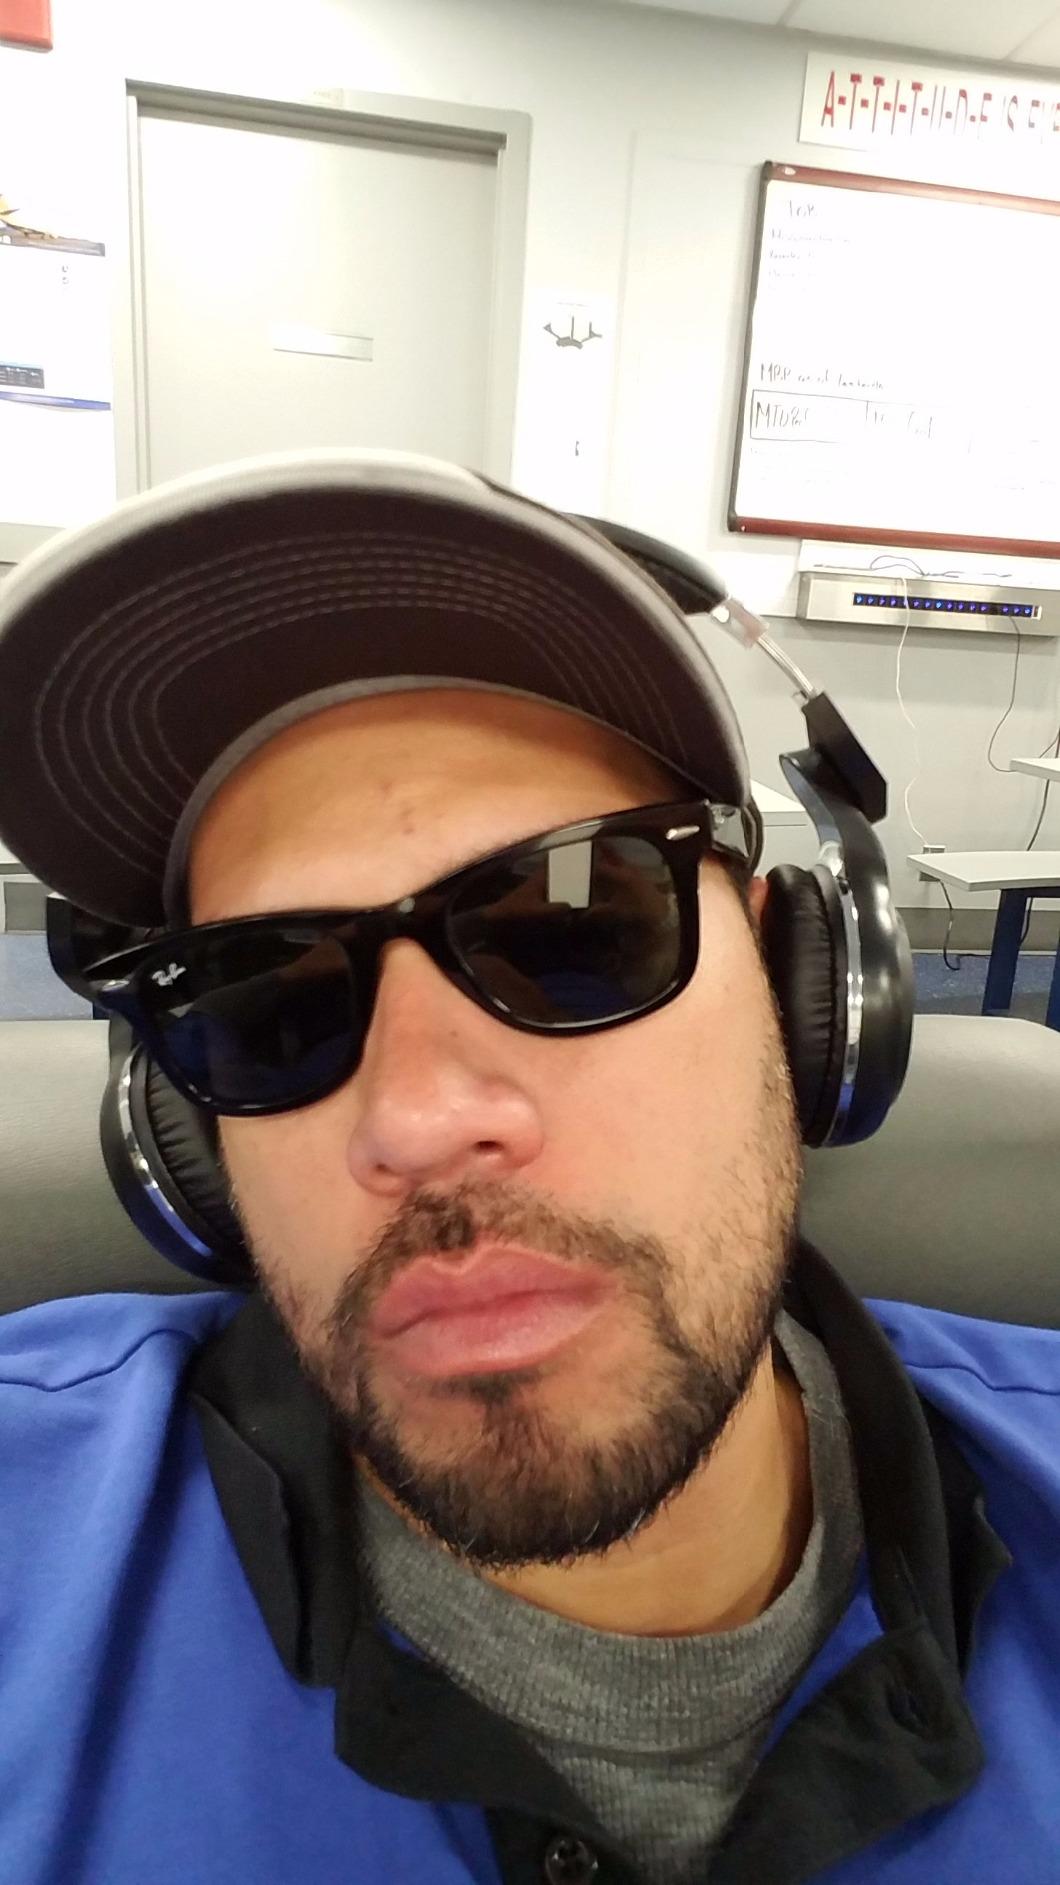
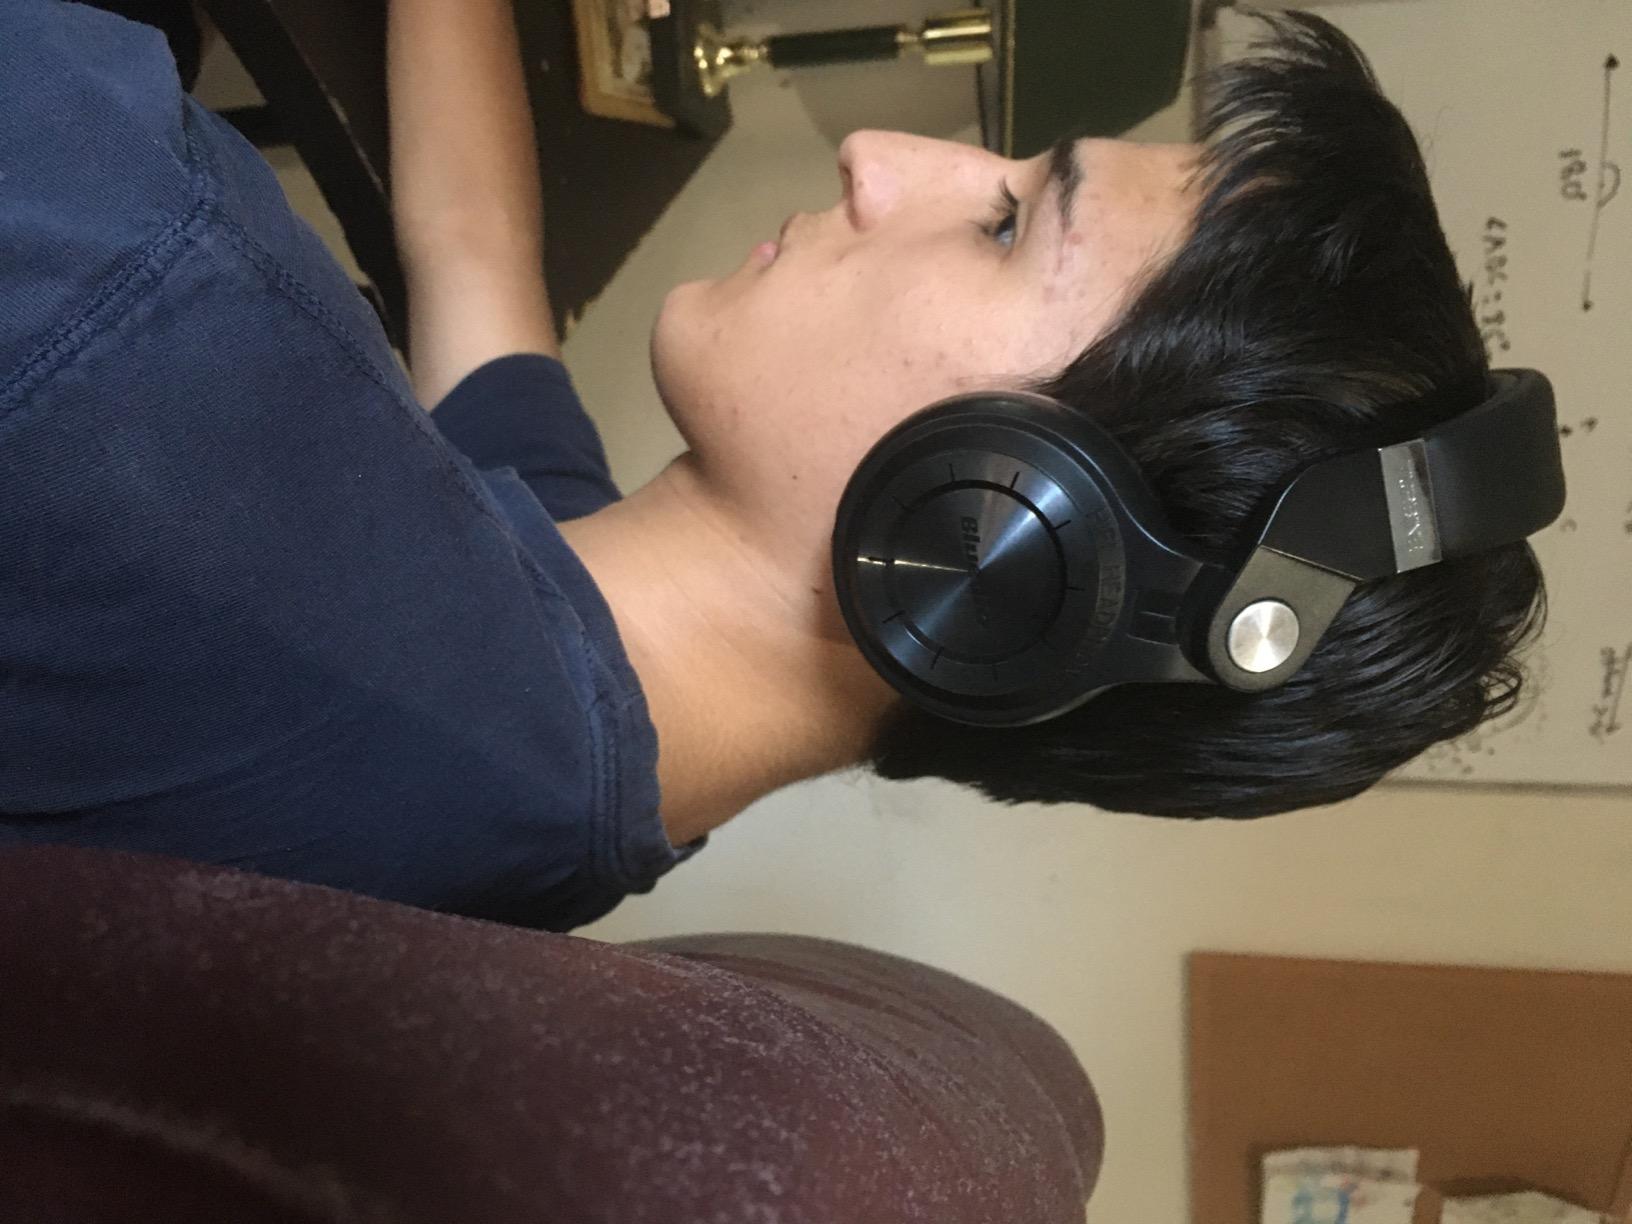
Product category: headphones
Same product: yes